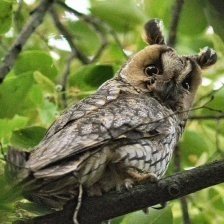
Species: LONG-EARED OWL
Scientific name: ASIO OTUS
ImageNet parent category: great_grey_owl